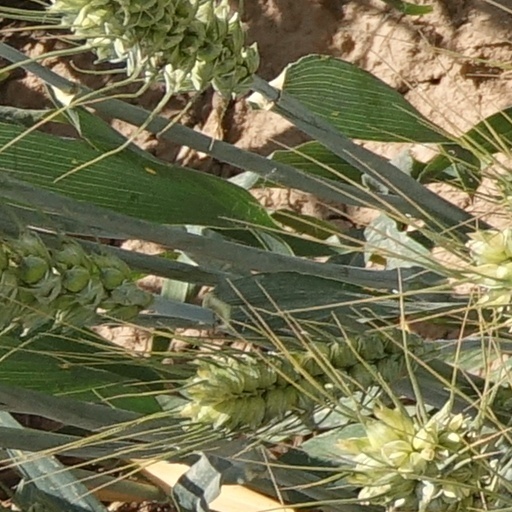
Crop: wheat